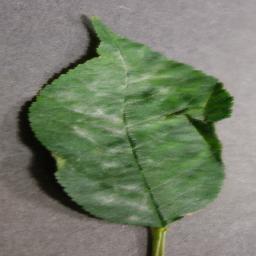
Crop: cherry
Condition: (including_sour)_powdery_mildew